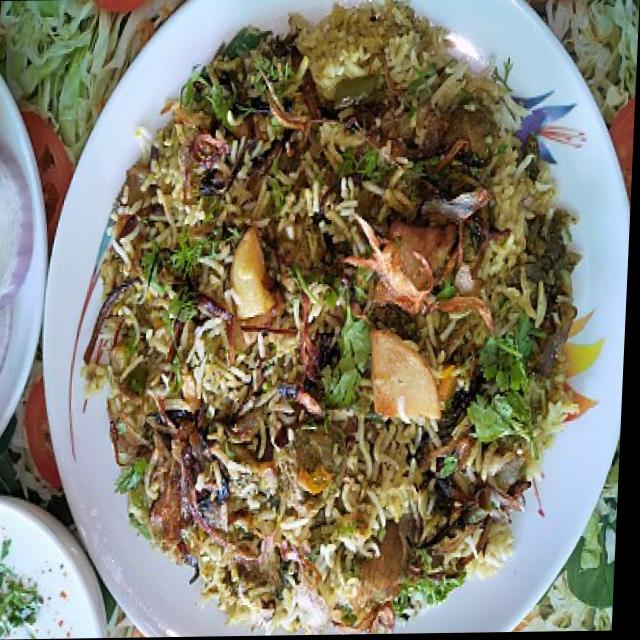
Dish: biryani